Islam in Taiwan

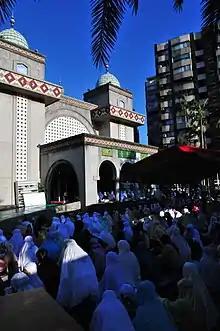
Eid al-Fitr prayer at Taipei Grand Mosque

Muslims in Taiwan observe the fasting during the Islamic month of Ramadan. In general, they face no problem regarding practicing the rituals in Taiwan. The only problem faced by them is to always have to reject politely any lunch invitation from their Taiwanese colleagues during the day. Local Taiwanese might wonder as well when some of their Muslim neighbors wake up really early in the morning to cook their suhur, meal eaten before they start their fast.